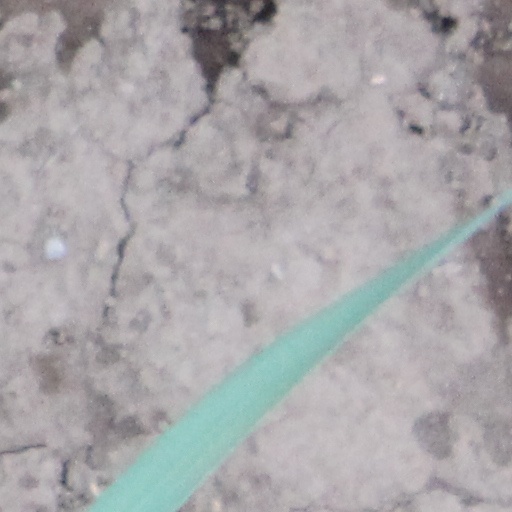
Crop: wheat